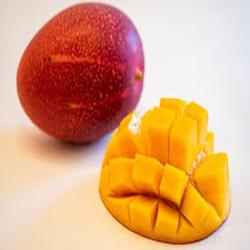
Label: Mango